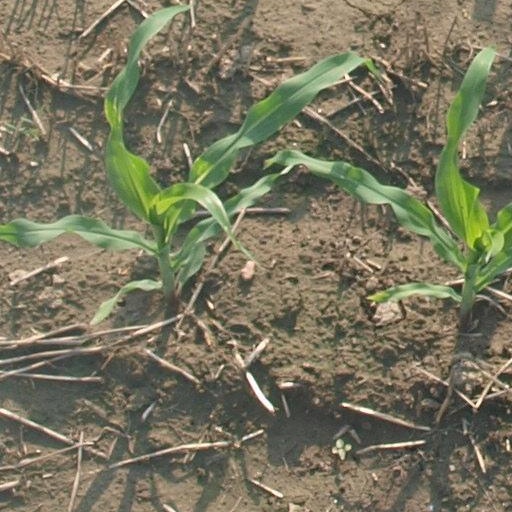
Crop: maize; corn